Outline of the Marvel Cinematic Universe

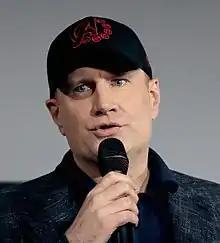
Kevin Feige helped conceive a shared media universe of Marvel properties.

The films from , , and are collectively known as "The Multiverse Saga". The Phases also include multiple television series and two specials streaming on Disney+.